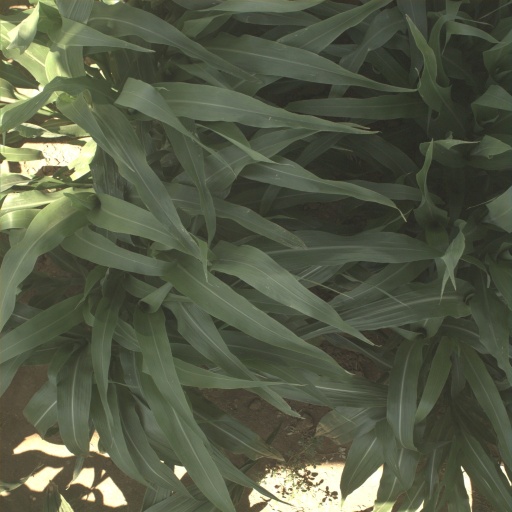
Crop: sorghum